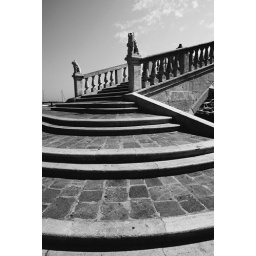
stairs in black and white